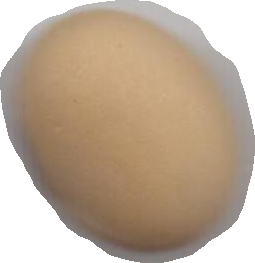
Variety: Anjasmoro